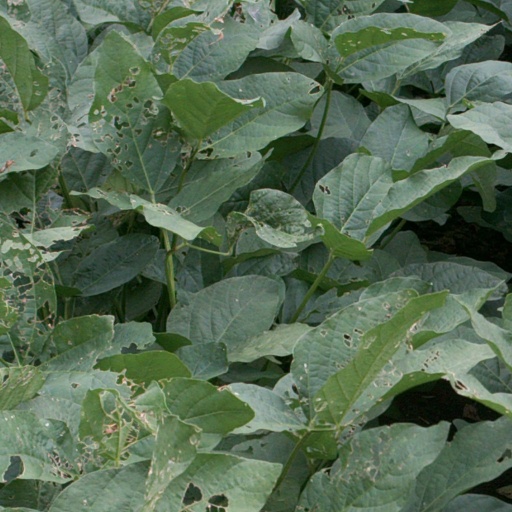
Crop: soybean